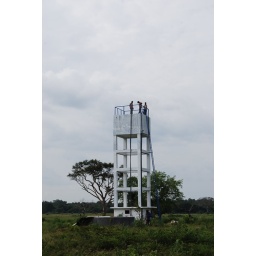
The water tower in Gomarakandawela